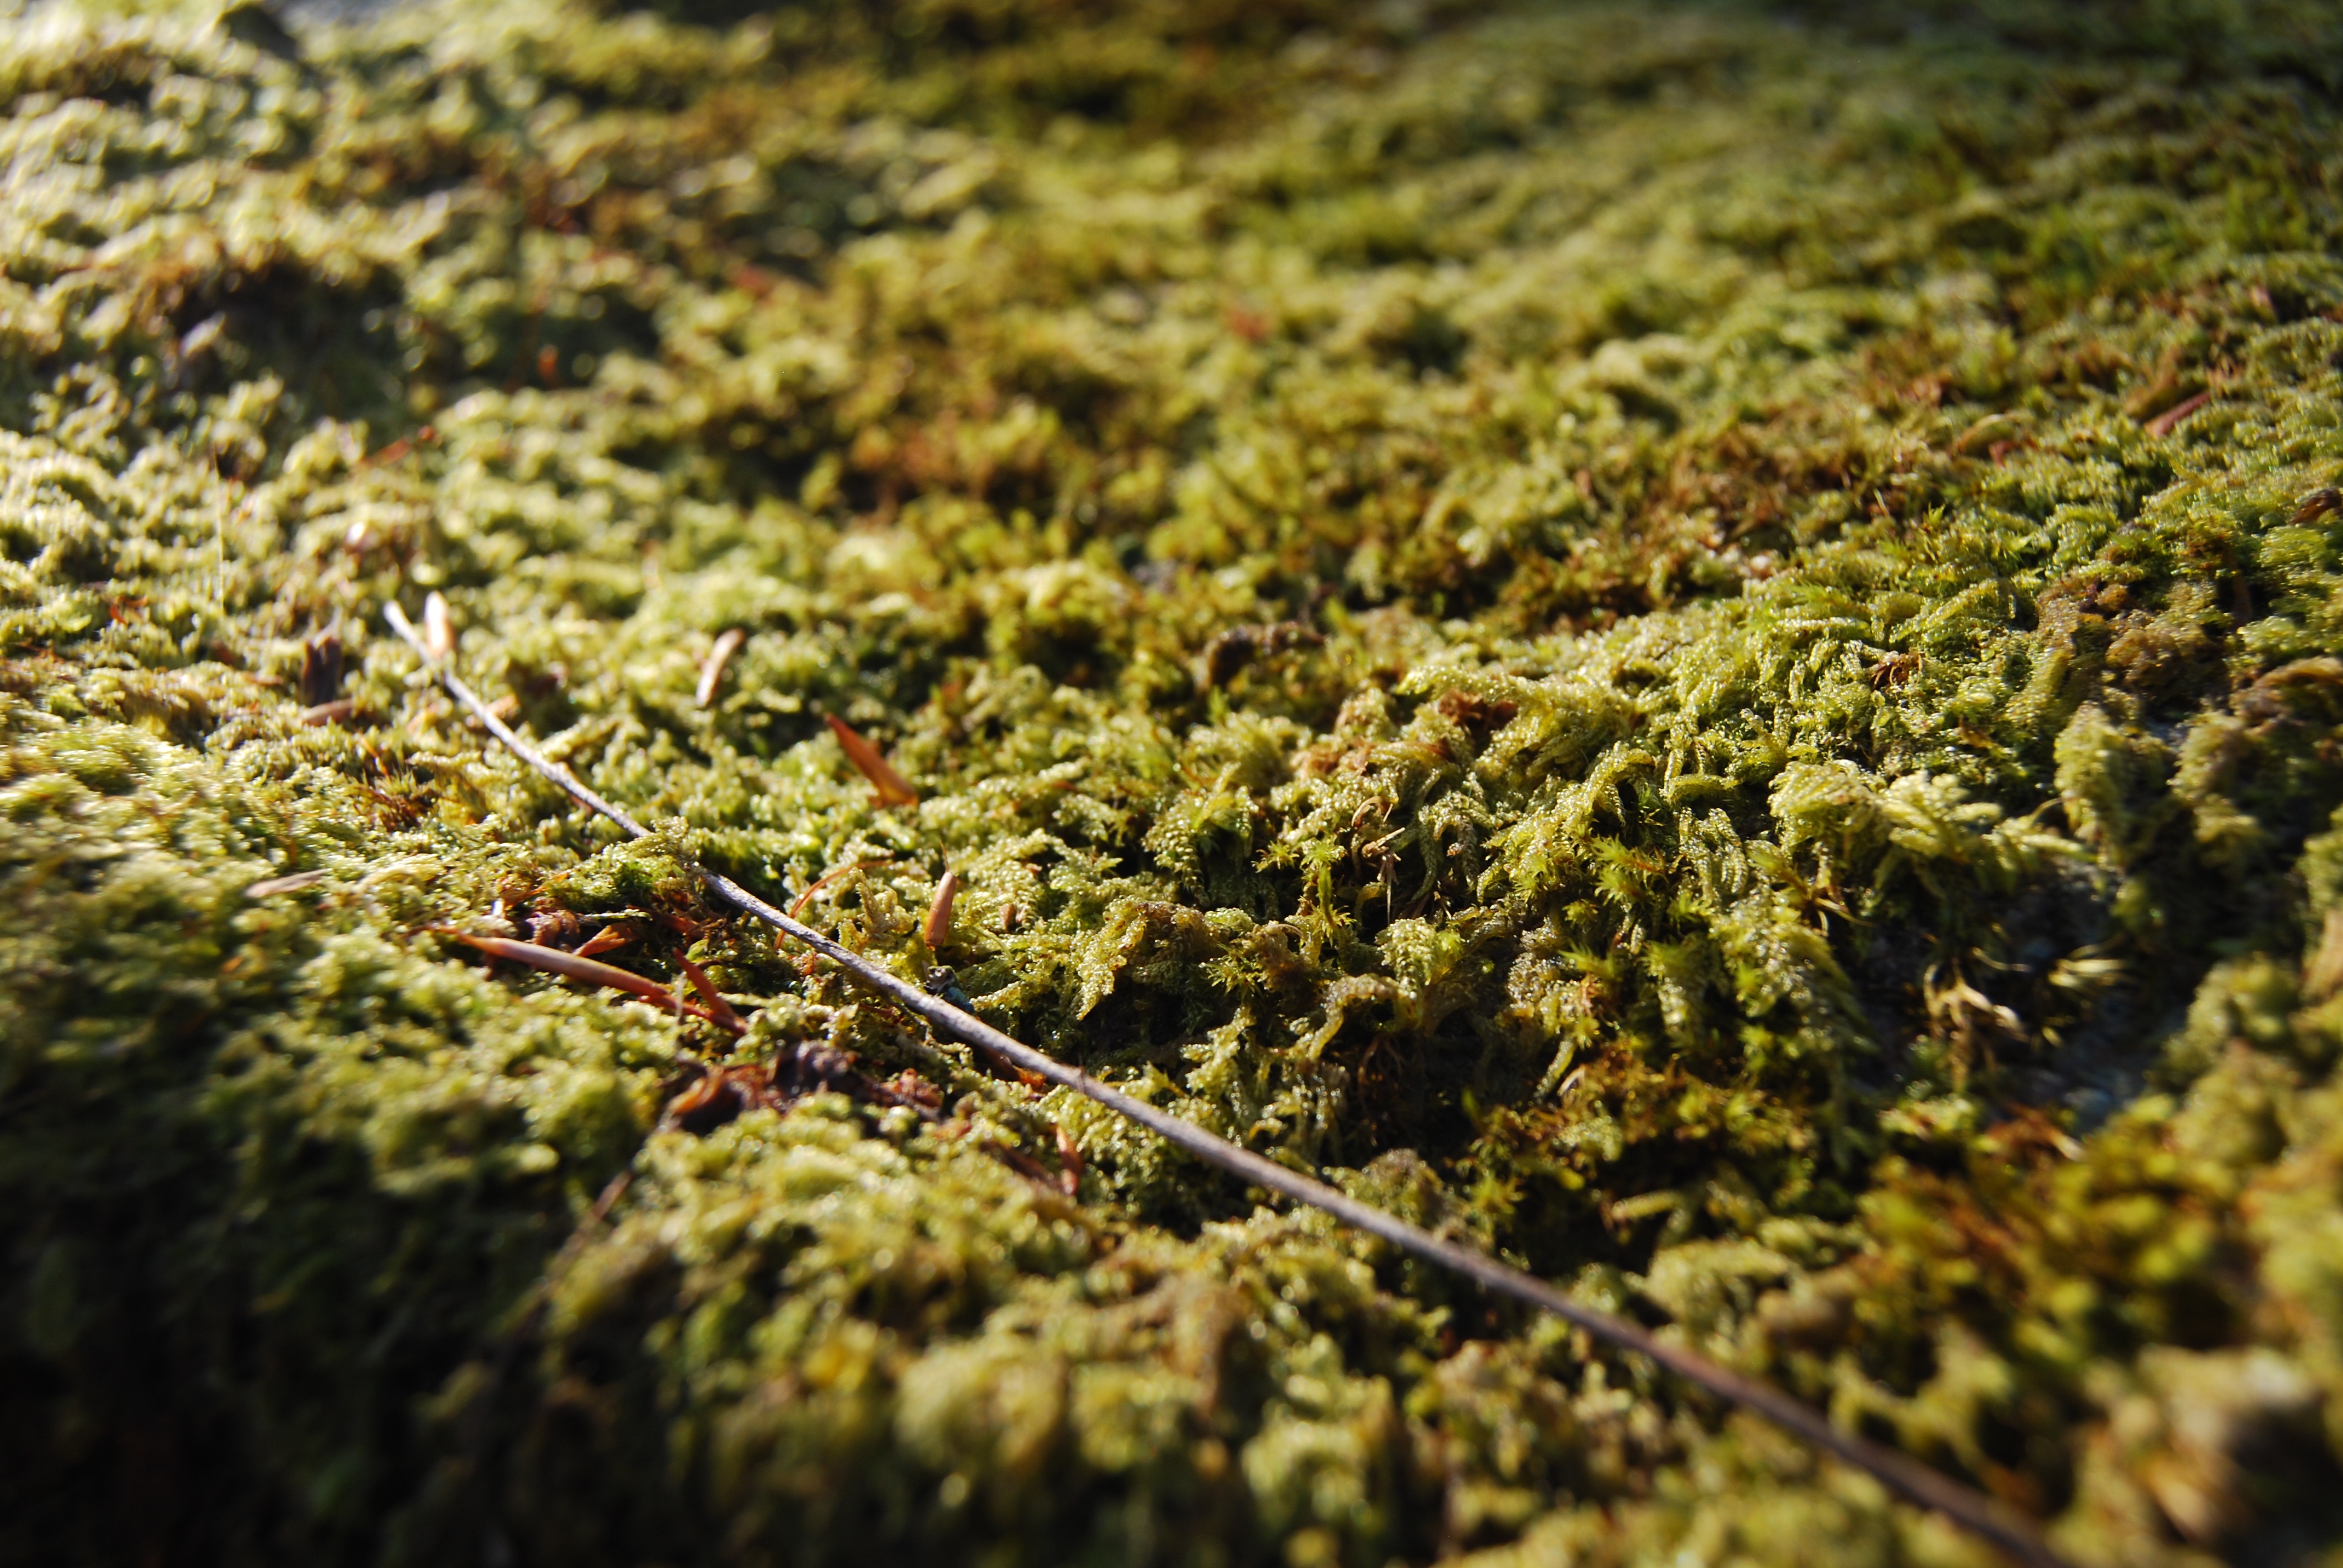
tree, nature, forest, plant, leaf, flower, moss, green, seaweed, autumn, soil, garden, flora, algae, vegetation, shrub, macro photography, aerial photography, woody plant, land plant, non vascular land plant